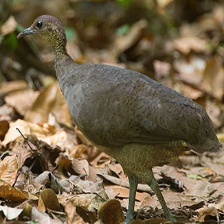
Species: GREAT TINAMOU
Scientific name: TINAMUS MAJOR